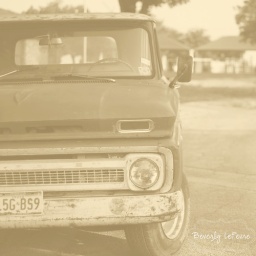
to the beach for the weekend. my hubby is running in the beach to bay race. Have a great weekend!